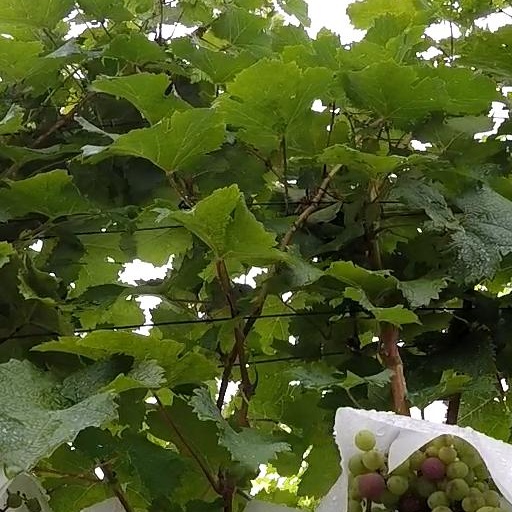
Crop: grape